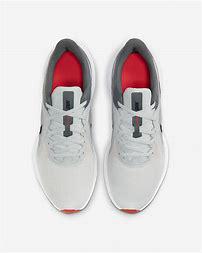
Brand: Nike
Model: Downshifter 10